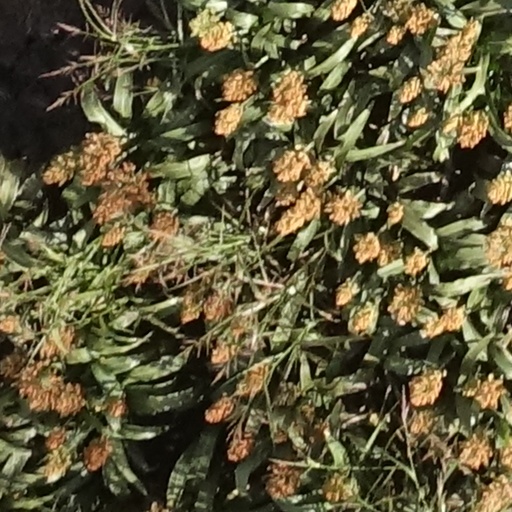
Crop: sorghum